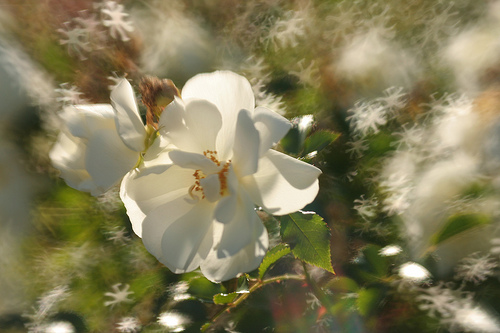
Flower: rose